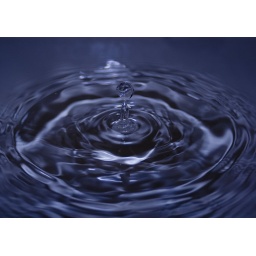
for every action is an opposite and equal re:action.taken in my kitchen sink